Pirs (ISS module)

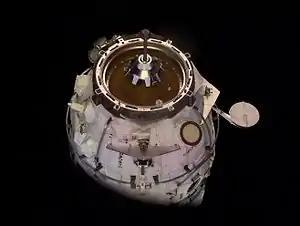
Progress DC-1 and "Pirs" approaches ISS

"Pirs" docked to the International Space Station on 17 September 2001, at 01:05 UTC, and was configured during three spacewalks by the Expedition 3 crew. Two "Strela" cargo cranes were later added by the STS-96 and STS-101 missions, carried up on Integrated Cargo Carriers and installed during EVAs.